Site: brandenburg
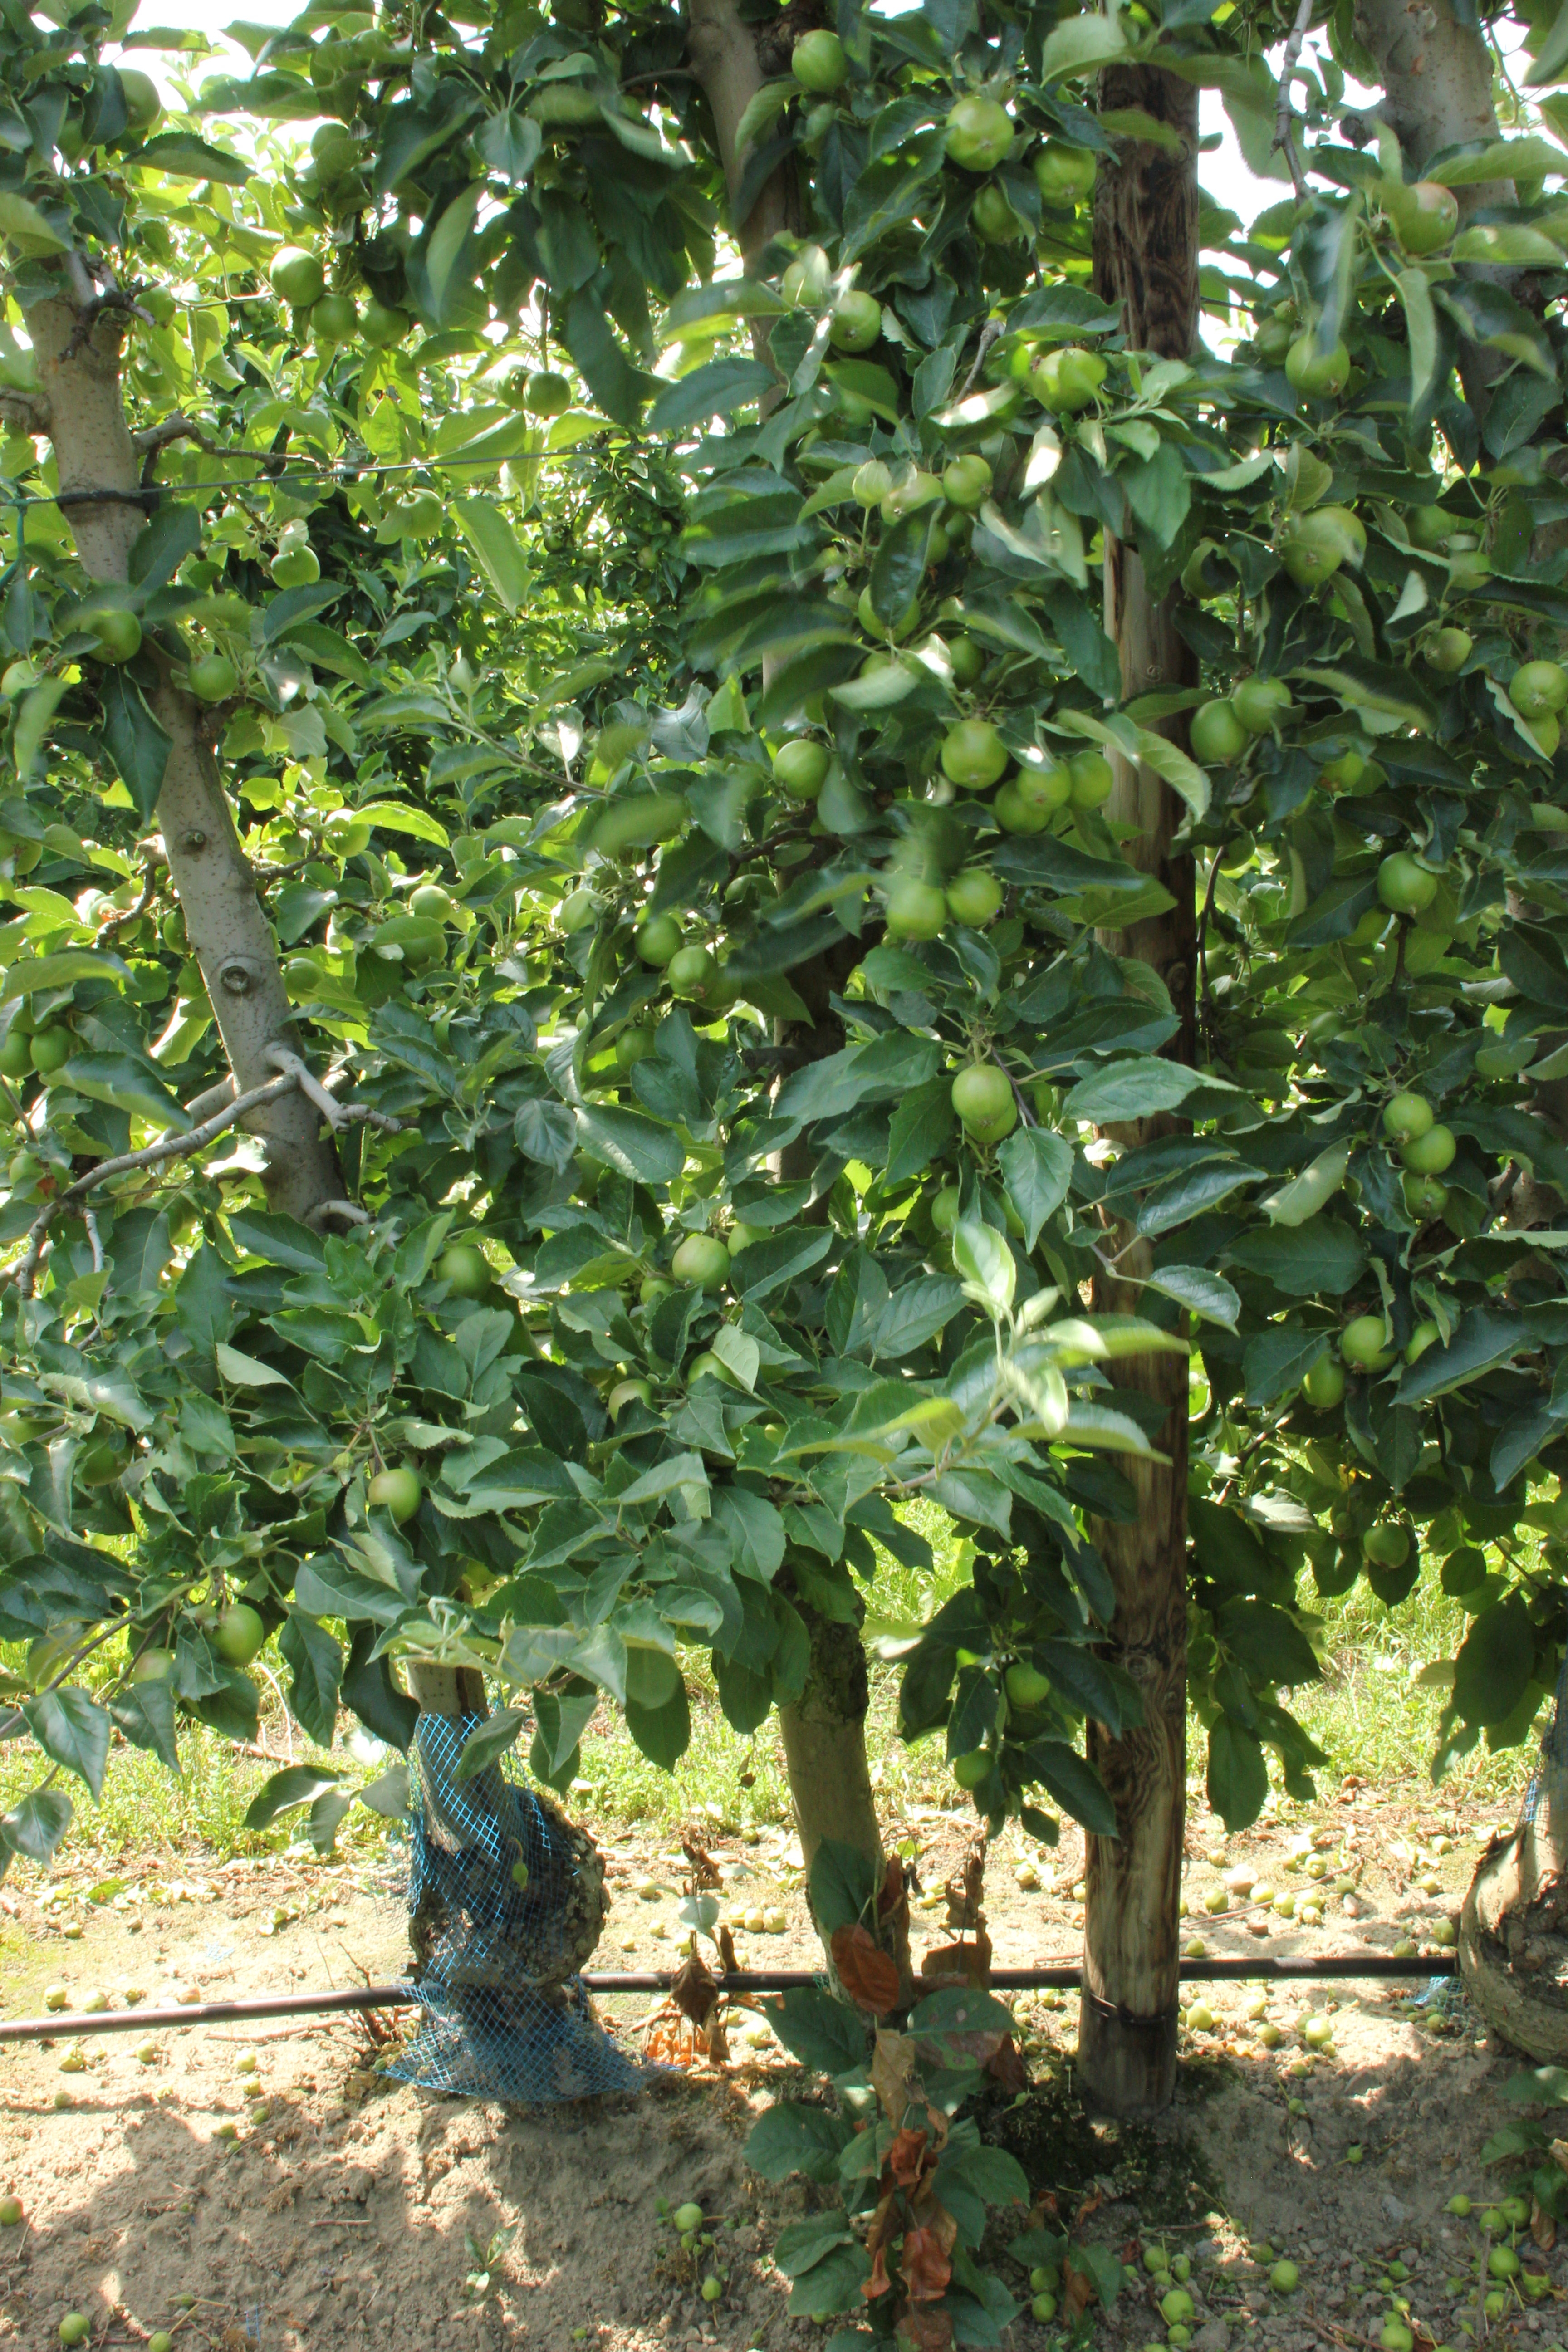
Growth stage (BBCH 74): Development of fruit